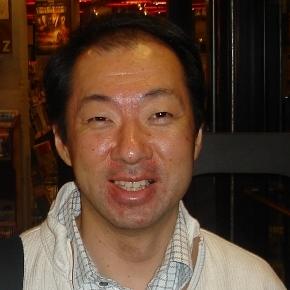
Age: 44